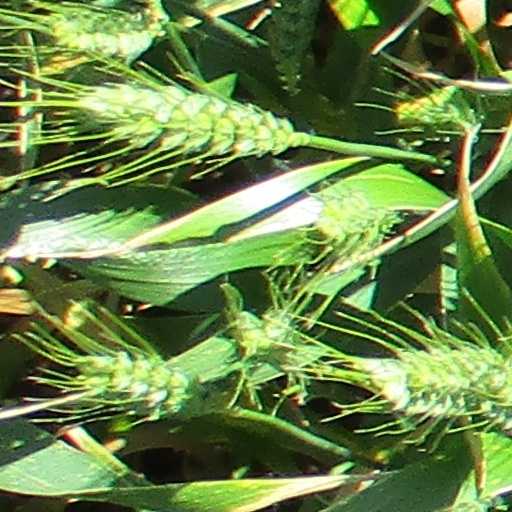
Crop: wheat